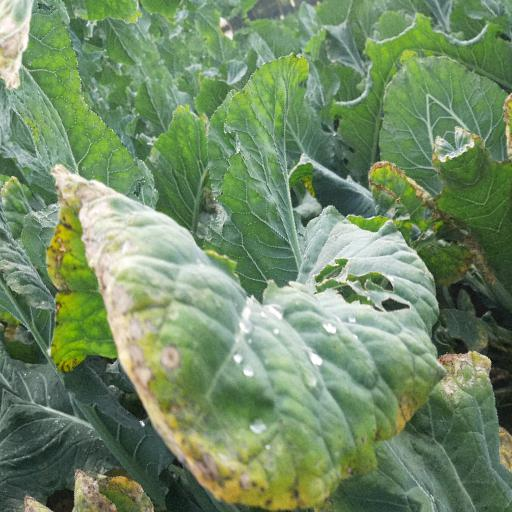
Label: Black Rot